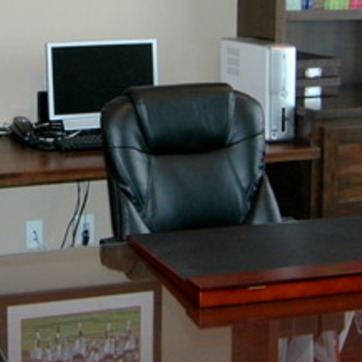
Material: leather